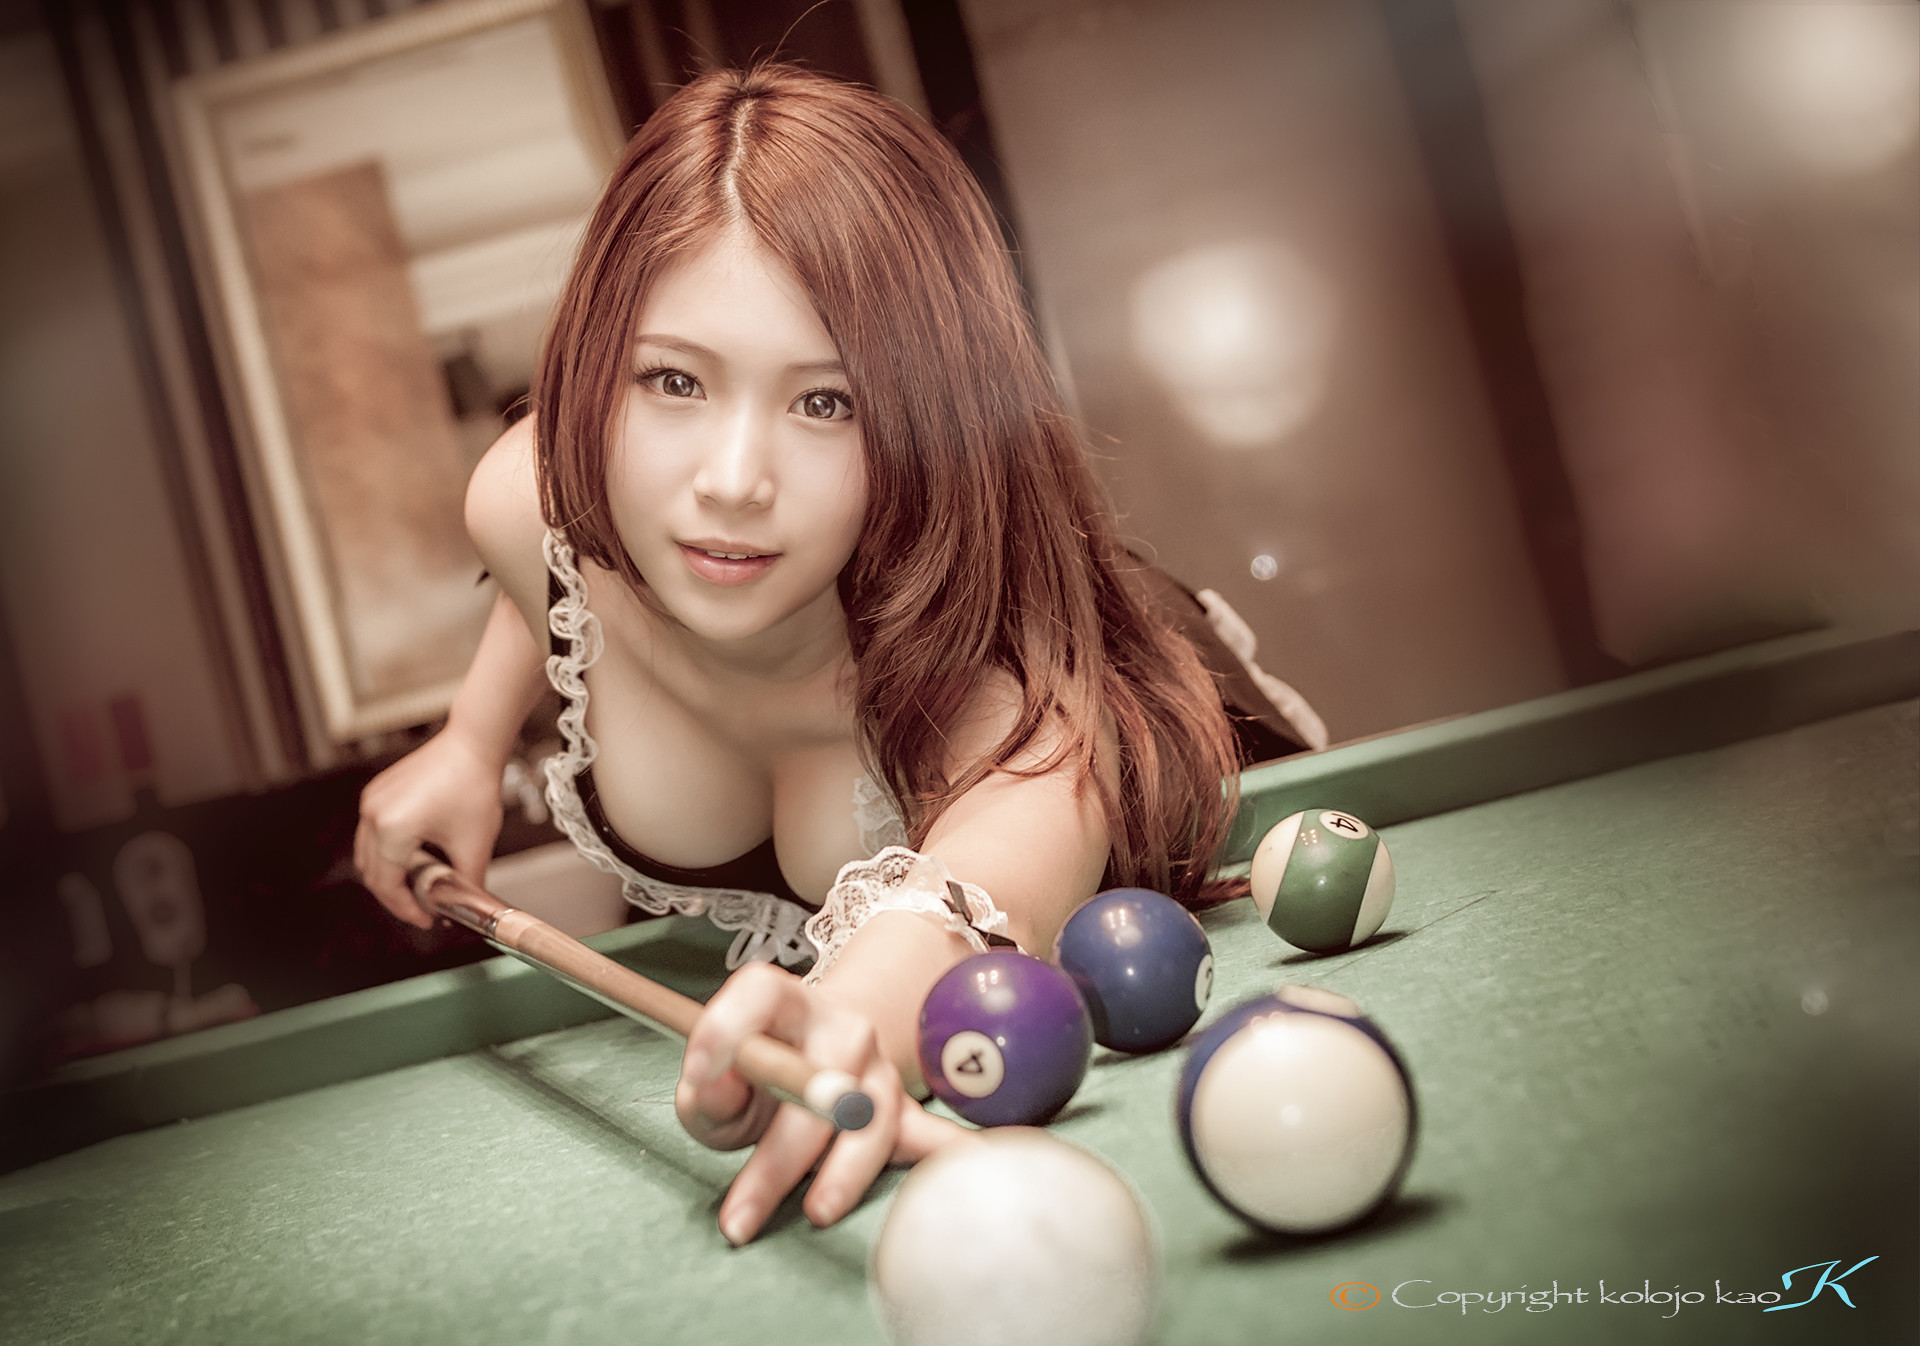
love, girl, wallpaper, face, model, mood, portrait, style, photographer, look, billiard table, hand, pool, billiard room, arm, Pool player, sports equipment, cue stick, billiards, Straight pool, ball, flash photography, recreation room, blackball pool, pocket billiards, finger, eyelash, billiard ball, chair, chest, indoor games and sports, black hair, leisure, english billiards, recreation, carom billiards, fun, games, nine ball, thigh, precision sports, room, nail, sitting, individual sports, play, glass, portrait photography